Tropical Storm Ana (2009)

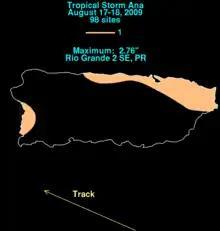
Map of rainfall in Puerto Rico. Only the eastern and western edges of the island have rainfall, denoted by areas colored in tan.

In Saint Maarten, cruise agencies redirected ships to avoid the storm and secured vessels docked at port. Several ships were moved to Simpson Bay Lagoon where waves are generally small. In St. Kitts, officials evacuated 40 families in flood-prone areas to shelters ahead of the storm. On August 17, the National Weather Service in San Juan, Puerto Rico issued an Urban and Small Stream Flood Advisory for all of the eastern municipalities on the island. Flights in the area were delayed by several hours to avoid the depression. In the Dominican Republic, officials posted flood alerts for 12 provinces as the remnants of Ana were forecast to produce up to of rain in the country. General Luna Paulino of the civil army activated relief agencies ahead of the storm and notified residents of possible mandatory evacuations. Officials inspected the dams threatened by the storm to protect several towns and villages. Emergency officials stated that roughly 35,000 personnel were on standby in case of a disaster. Shelters were also prepped throughout the country; however, these were not opened and the residents who had voluntarily evacuated had returned home by the afternoon of August 17. In nearby Haiti, officials placed the country under yellow alert as the remnants of Ana could produce heavy rainfall over mountainous areas.